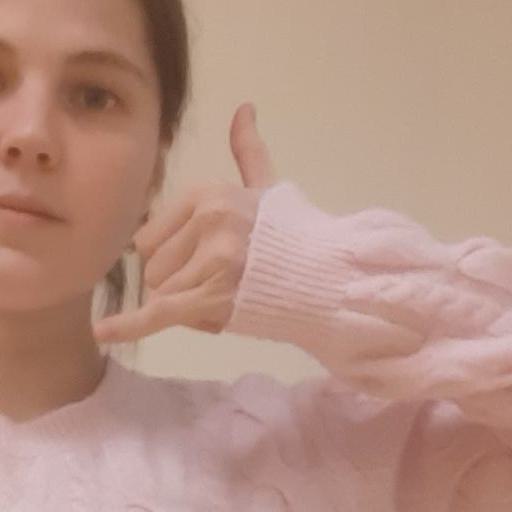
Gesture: call